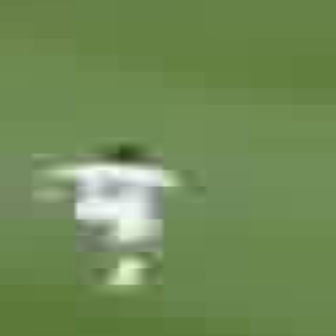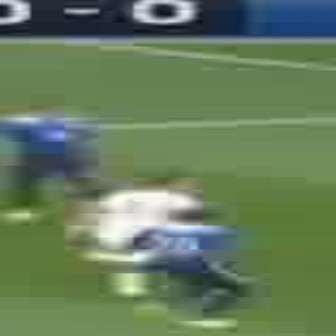
  Please identify the target specified by the bounding box [30,142,177,287] in the first image and locate it in the second image. Return the coordinates in [x_min,y_min,x_max,y_max] format.
Answer: [75,171,200,295]